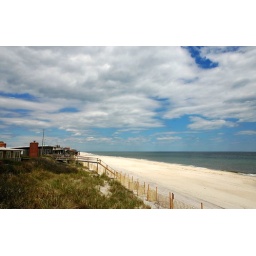
The Fire Island National Seashore.Areas of the island are small beach communities, accessible only by private boat or ferry.